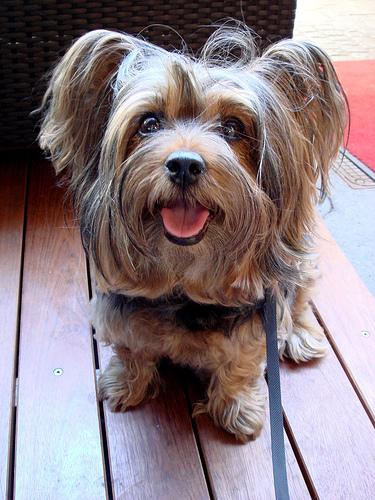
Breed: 231-n000081-silky_terrier